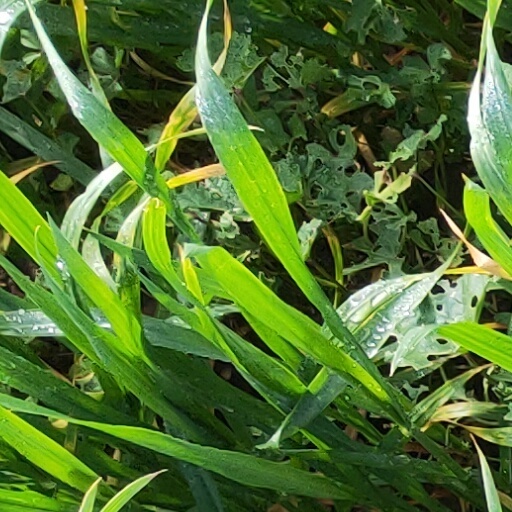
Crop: wheat